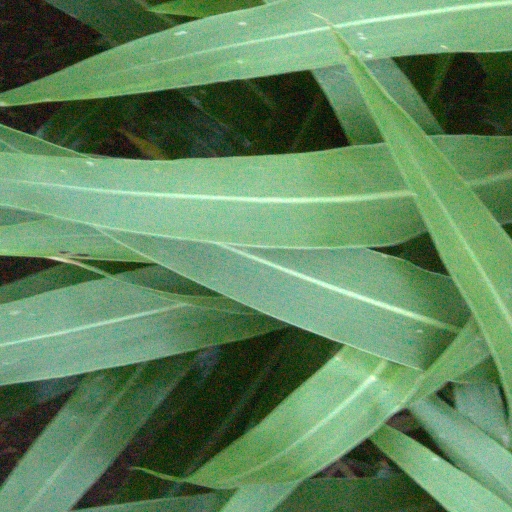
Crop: sorghum